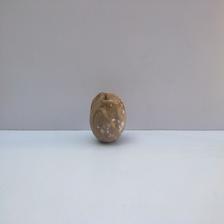
Size: Spoiled